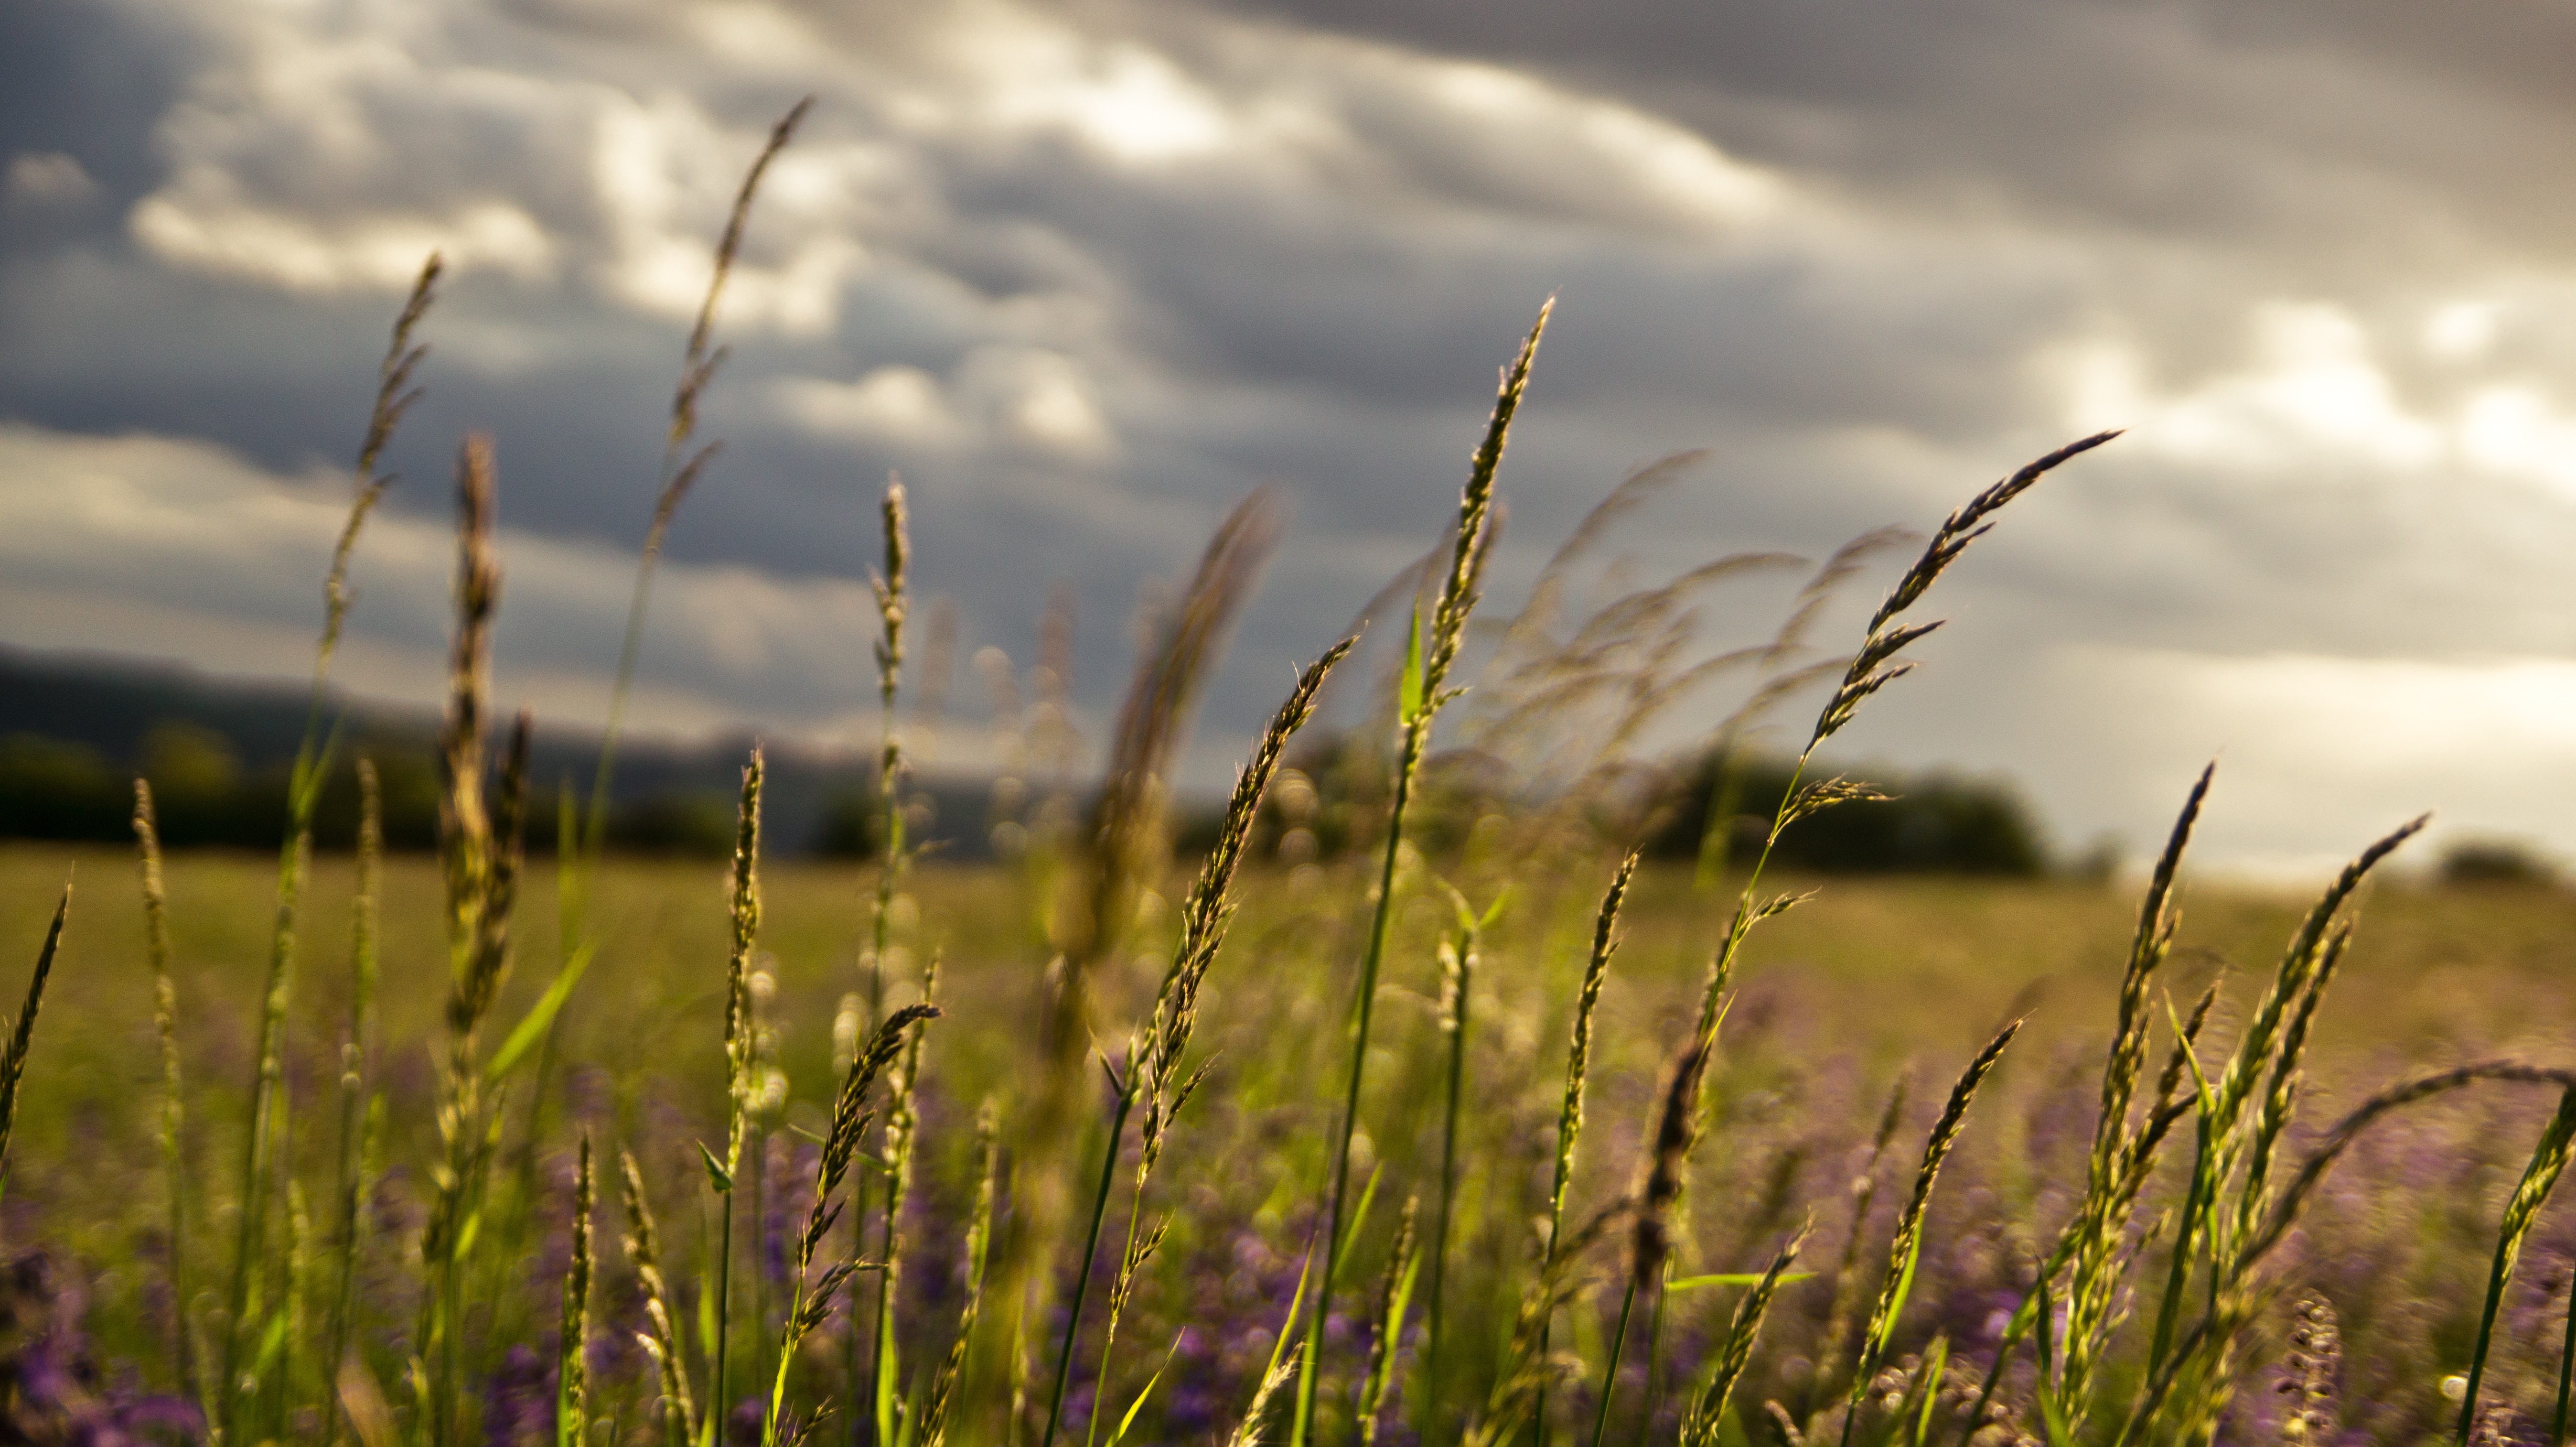
landscape, nature, grass, marsh, cloud, plant, sky, sunset, field, meadow, prairie, sunlight, morning, leaf, flower, wind, spring, green, autumn, close, flora, wildflower, clouds, grassland, wetland, habitat, idyll, steppe, rural area, halme, natural environment, atmospheric phenomenon, grass family, phragmites